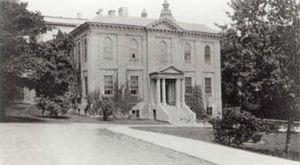
La Faculté de médecine de l'Université McGill a été établie en 1823 en tant qu' Institution médicale de Montréal.